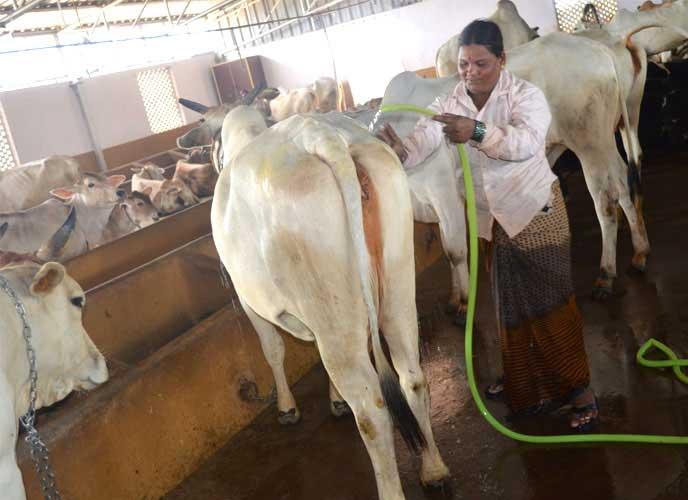
Ng'ombe wengi wanakaa zizini ambao wote ni weupe lakini ndama wanakaa kando wanawaona. Kuna mwanamke mmoja aliyeye anashikiria bomba la maji ambalo ni rangi ya kijani huku akimwaga maji kwa ng'ombe mmoja.